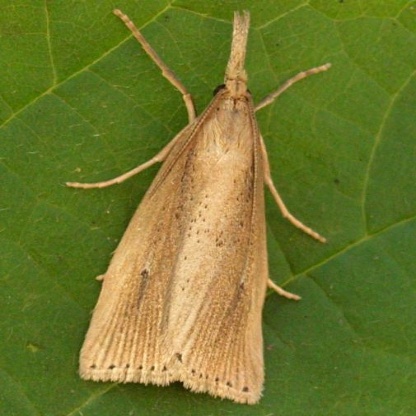
Nhãn: Sâu đục thân (Sọc nâu )( Chilo suppressalis )